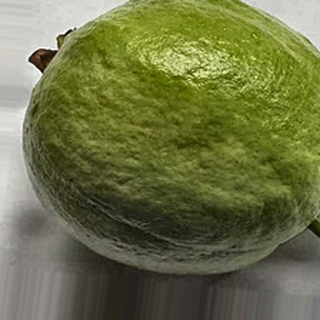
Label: healthy_guava